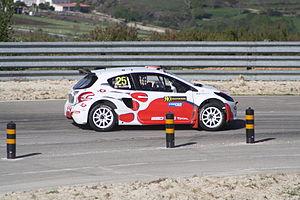
Jacques Joseph Charles Villeneuve, né le 9 avril 1971 à Saint-Jean-sur-Richelieu au Québec, est un pilote automobile canadien, actuellement commentateur des Grands Prix de Formule 1 sur Canal+. En Formule 1, de 1996 à 2006, il a été sacré champion du monde en 1997 et a remporté onze victoires, dont quatre dès sa première saison, toutes sur Williams-Renault. Il compte également à son palmarès les 500 Miles d'Indianapolis et le championnat CART en 1995.